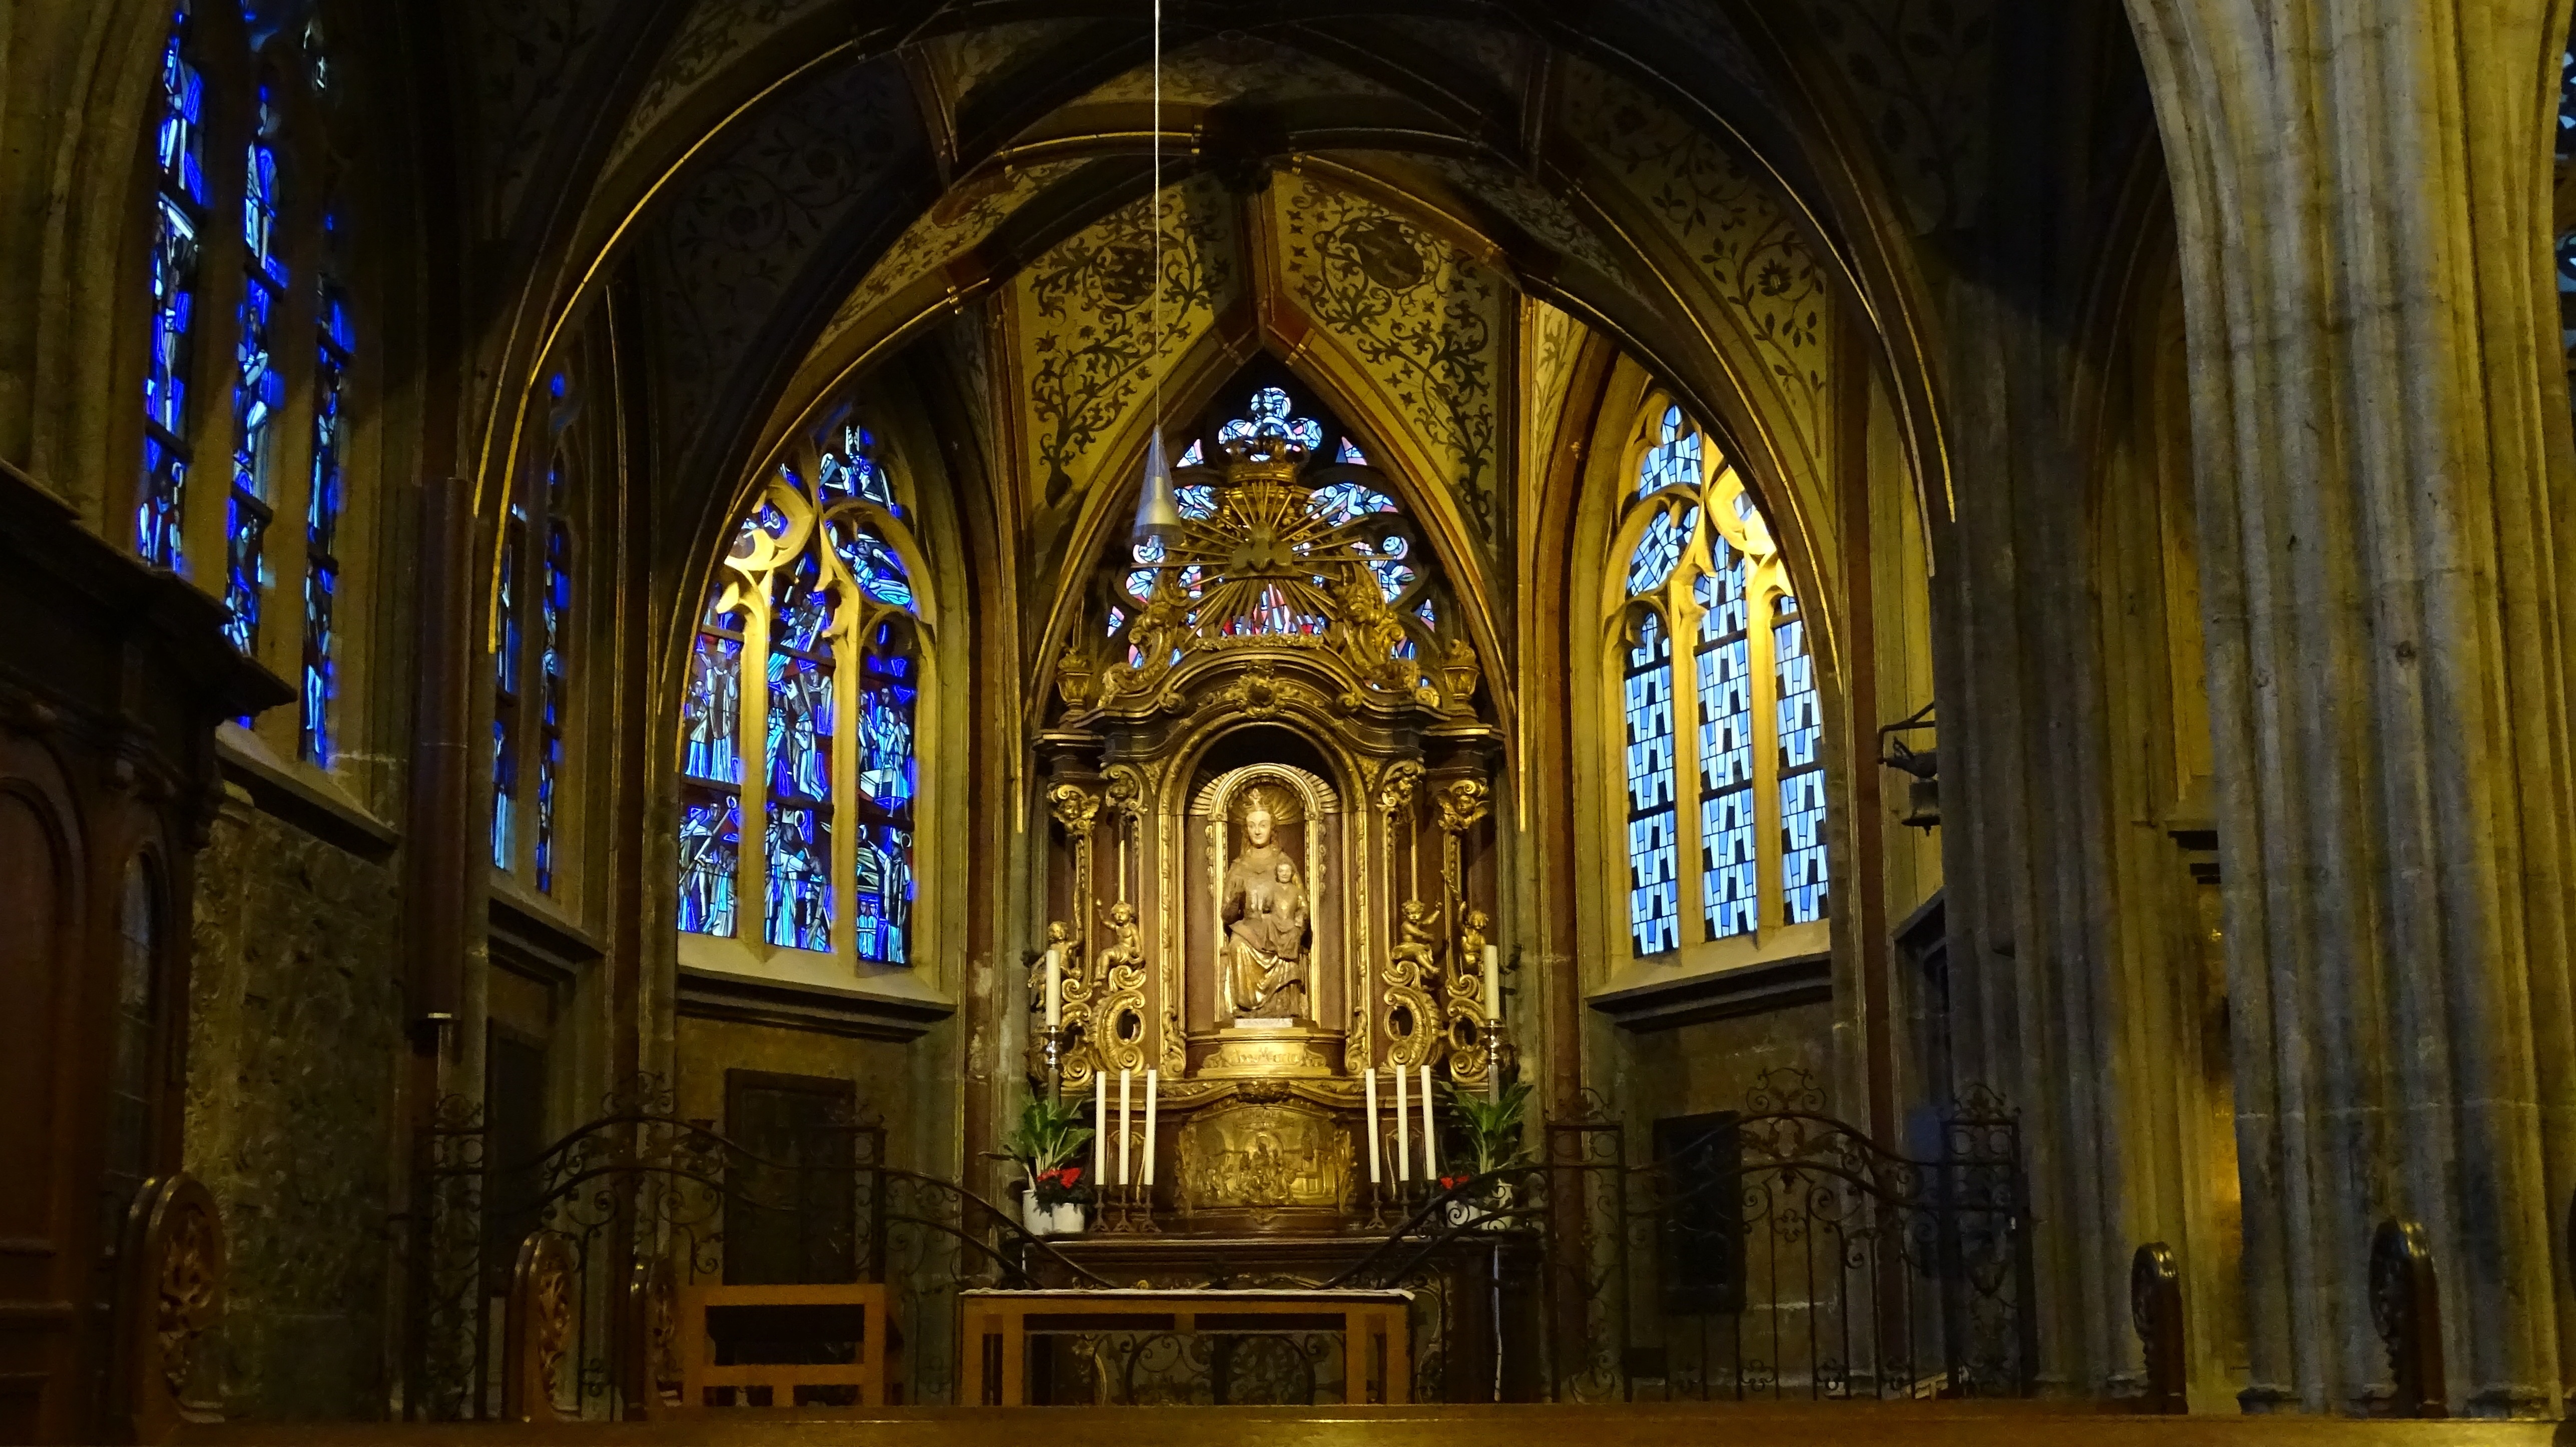
window, glass, building, church, cathedral, chapel, place of worship, world heritage, old town, altar, monastery, symmetry, germany, basilica, dom, historically, aachen, gothic architecture